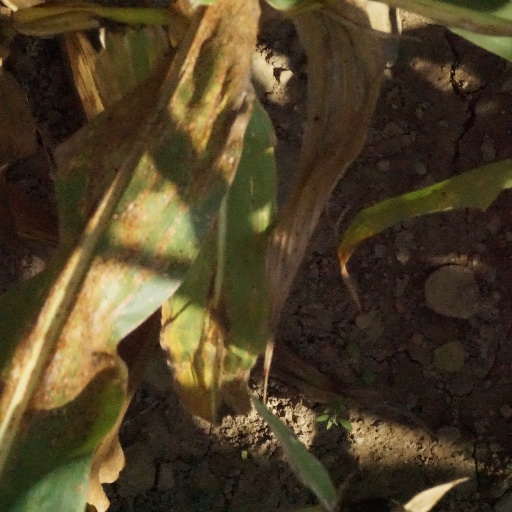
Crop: maize; corn